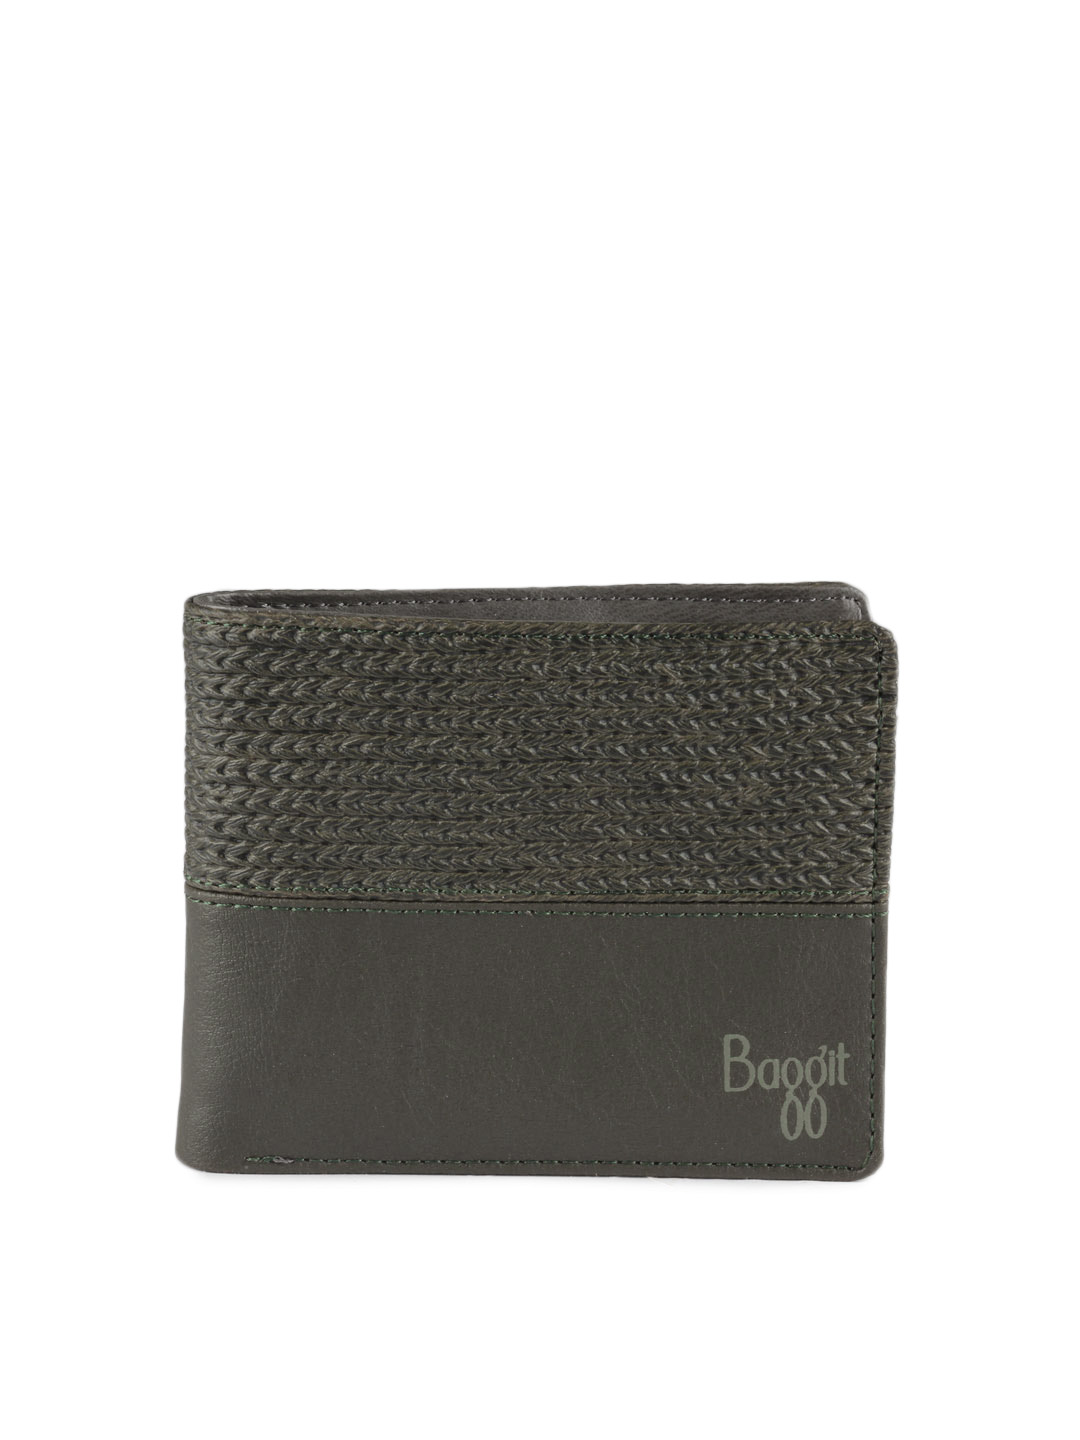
Baggit Women Olive Wallet
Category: Accessories / Wallets / Wallets
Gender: Women
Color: Olive
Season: Summer 2012
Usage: Casual